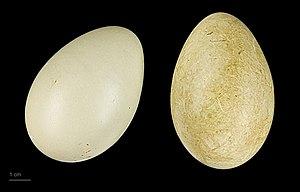
L'Eider à tête grise est une espèce de palmipède appartenant à la famille des Anatidae.